Holding a Black Lives Matter Sign in America's Most Racist Town

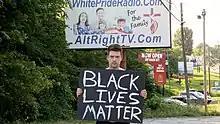
The video's thumbnail depicting Rob Bliss standing beneath a white pride billboard showcasing the titular sign

"Holding a Black Lives Matter Sign in America's Most Racist Town" is a YouTube video by American filmmaker Rob Bliss, published on July 27, 2020. The video shows Bliss holding a sign reading "Black Lives Matter" in Harrison, Arkansas, a town that has been dubbed "America's Most Racist Town" for its connections to white pride riots and the nearby headquarters of the white supremacist terrorist hate group the Ku Klux Klan. During the video, white passersby drive by and shout racist obscenities.